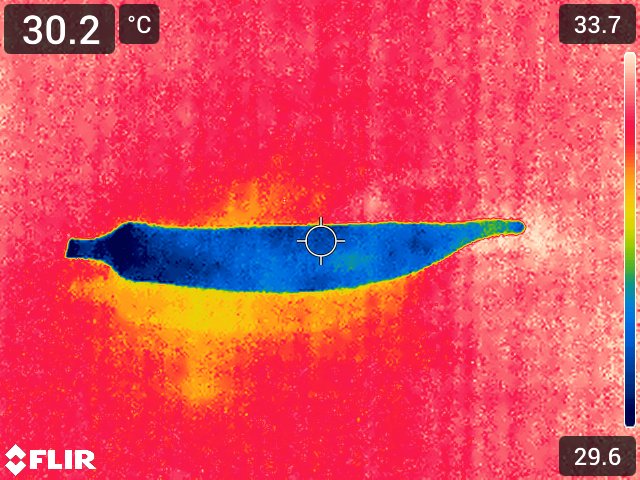
Maturity: adequate_matured